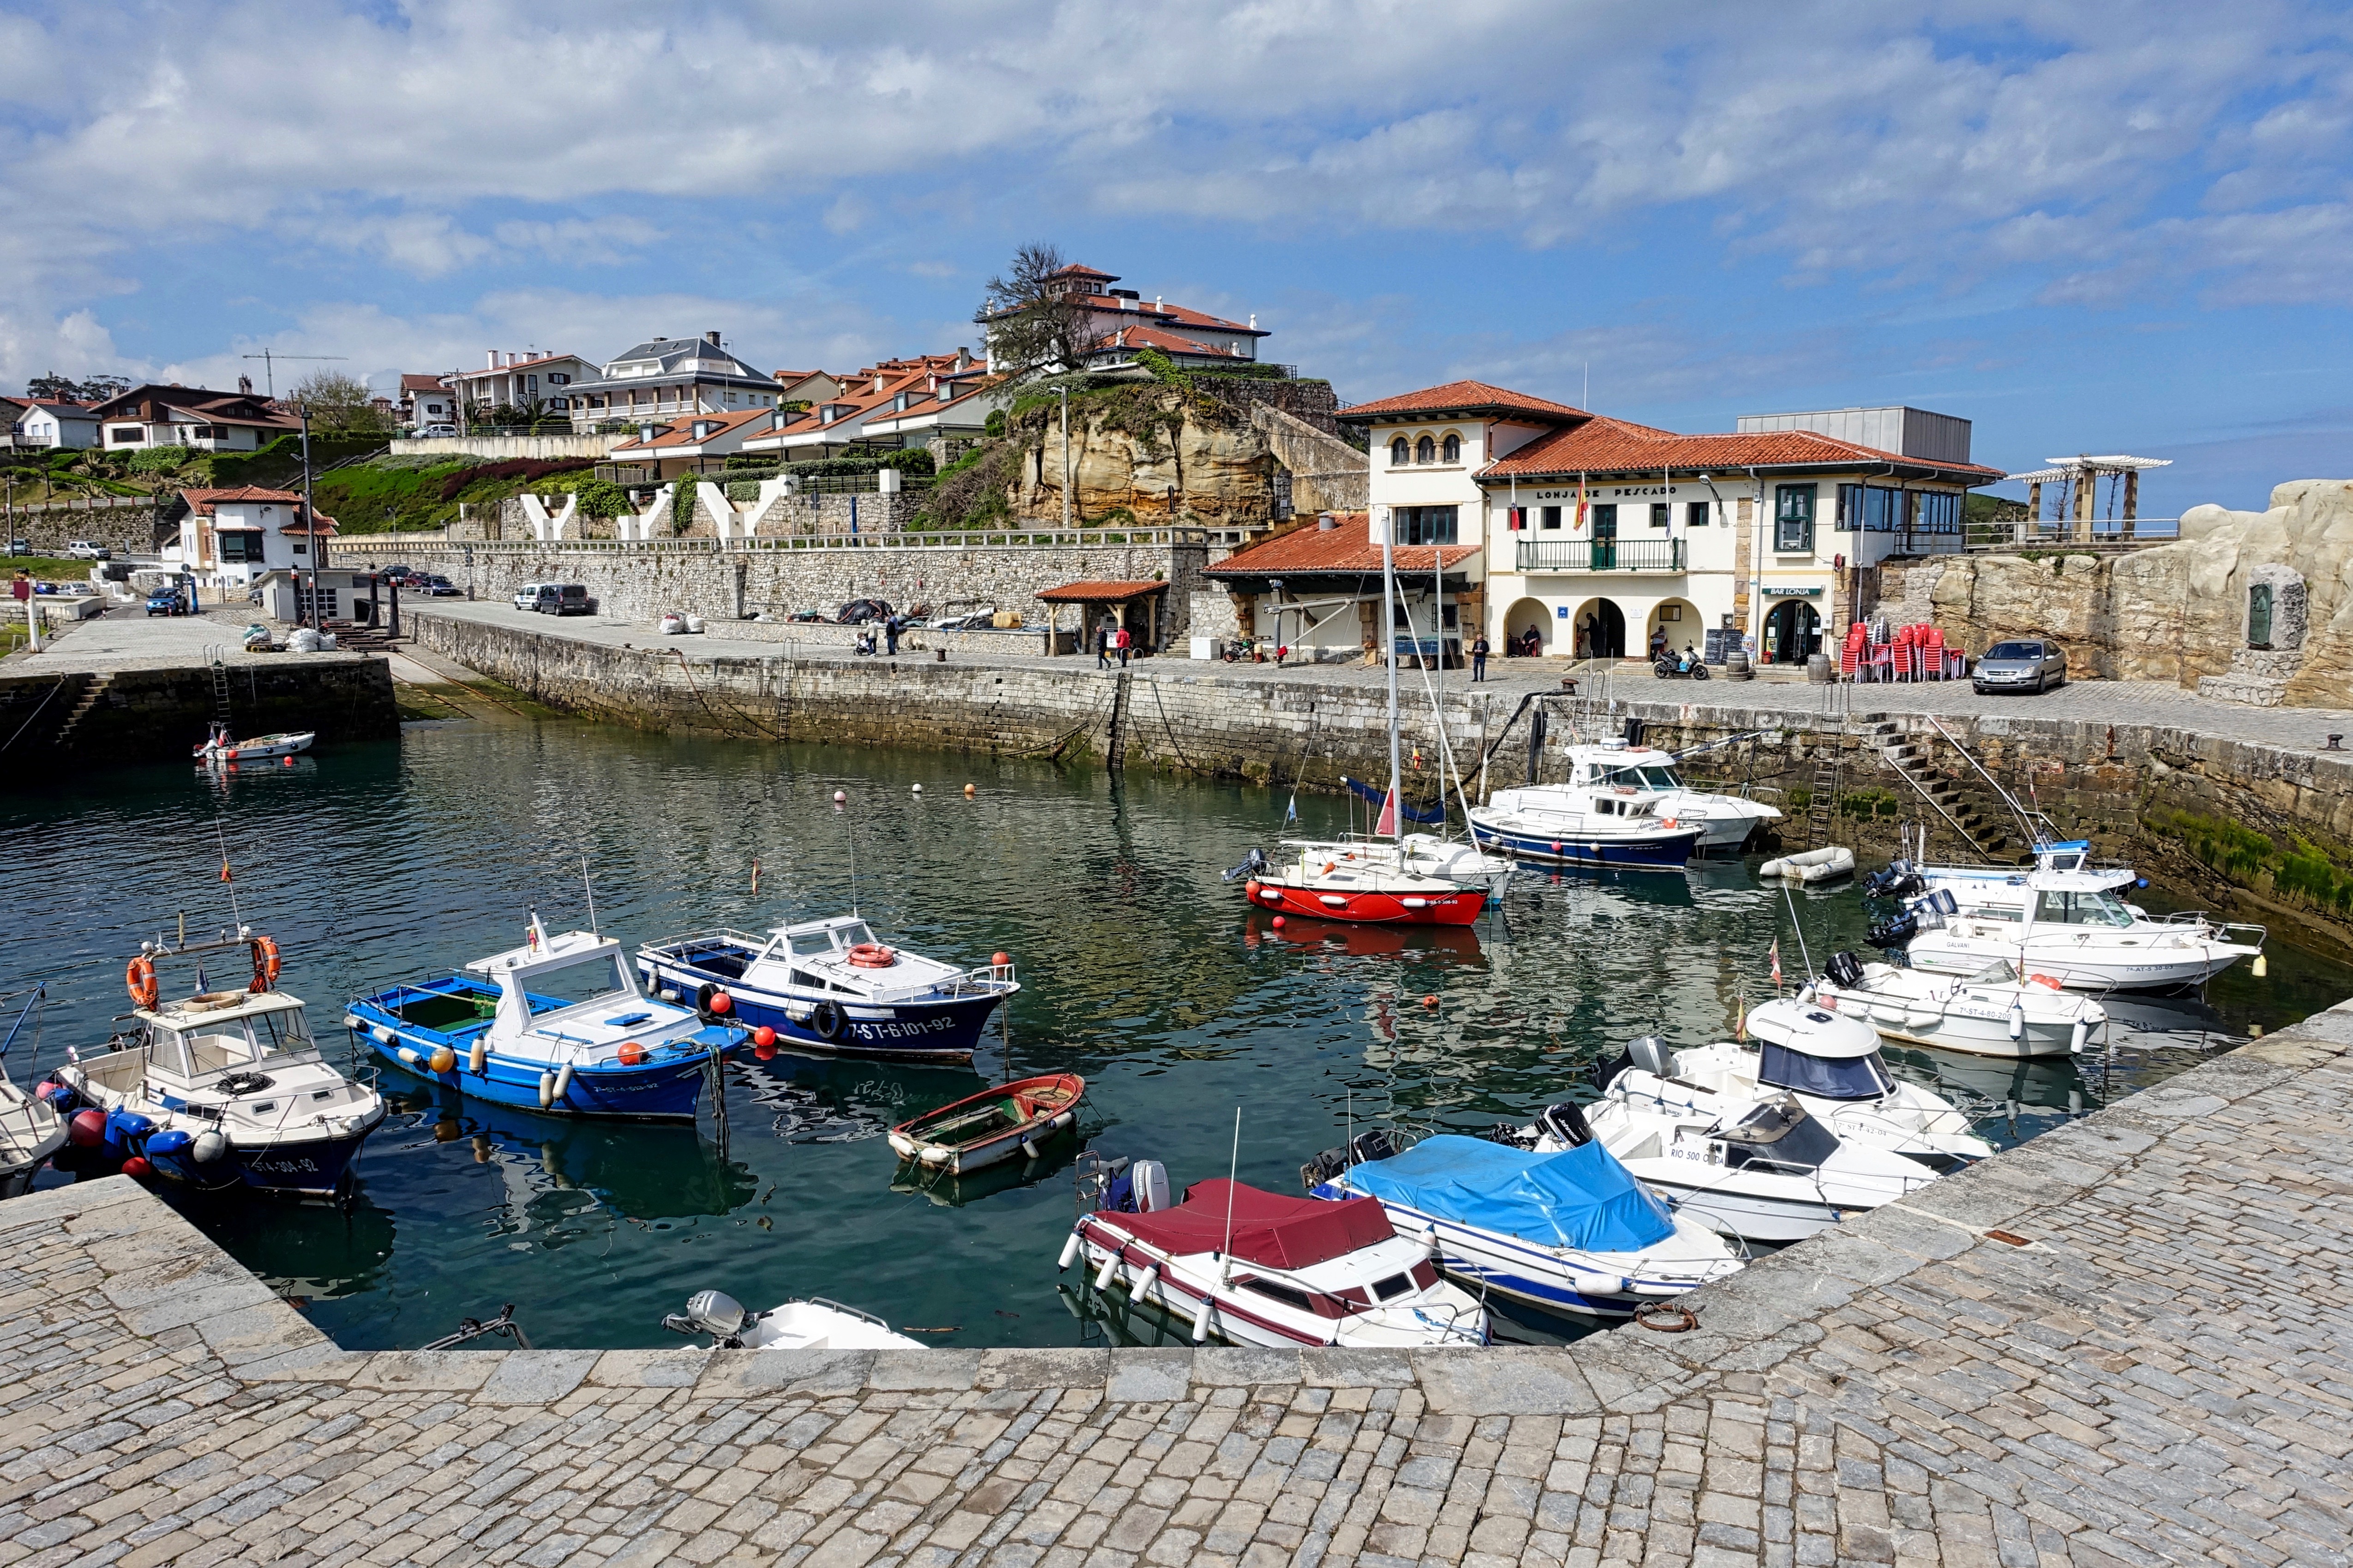
sea, dock, boat, town, vacation, travel, vehicle, bay, harbor, harbour, marina, port, tourism, waterway, nautical, boating, boats, ships, maritime, vessels, anchorage, sailboats